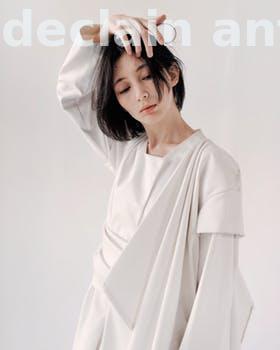
Label: Watermark